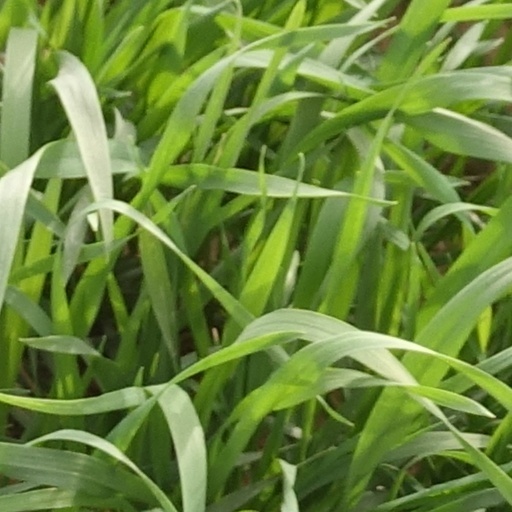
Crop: wheat